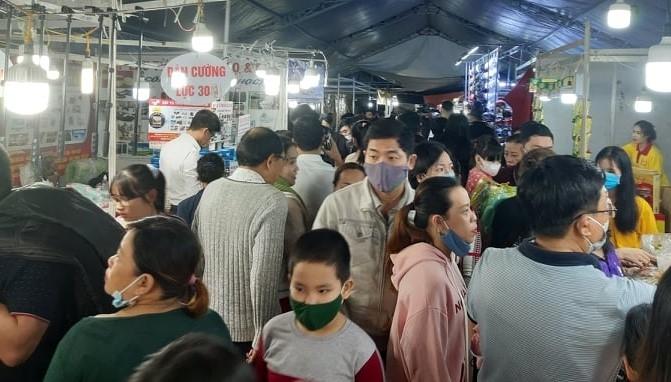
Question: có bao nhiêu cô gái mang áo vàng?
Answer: có hai cô gái mang áo vàng